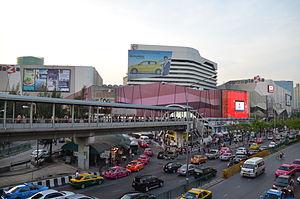
Le Bangkok Convention Center ou CentralPlaza Ladprao est un complexe commercial, appartenant au Central Pattana. Le complexe a ouvert ses portes le 25 décembre 1982, et a été le premier complexe commercial intégré du Central Pattana. Il se situe sur la Phahon Yothin Road à la fin de la Lat Phrao Road, dans le district de Chatuchak, à Bangkok.